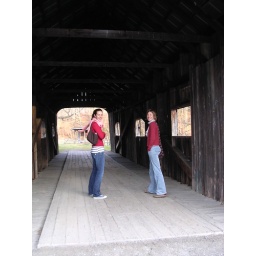
Mary and Amber on a cute covered bridge in Vermont